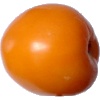
Label: Tomato Yellow 1